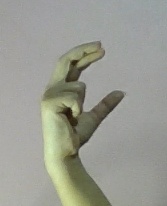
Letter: thal